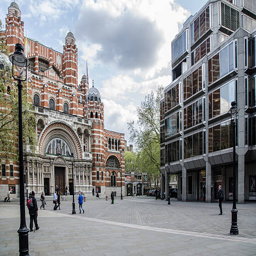
facade beside a modern glass building